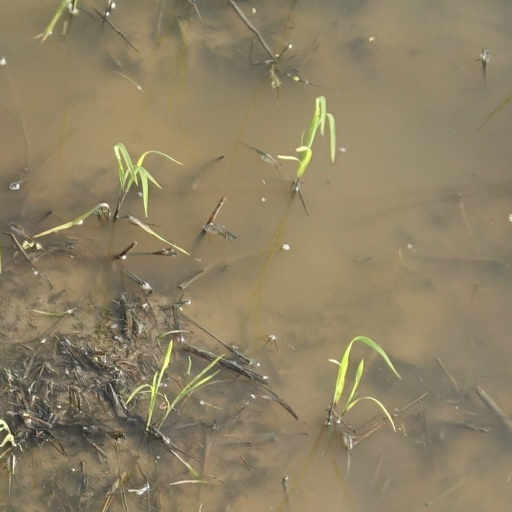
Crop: rice